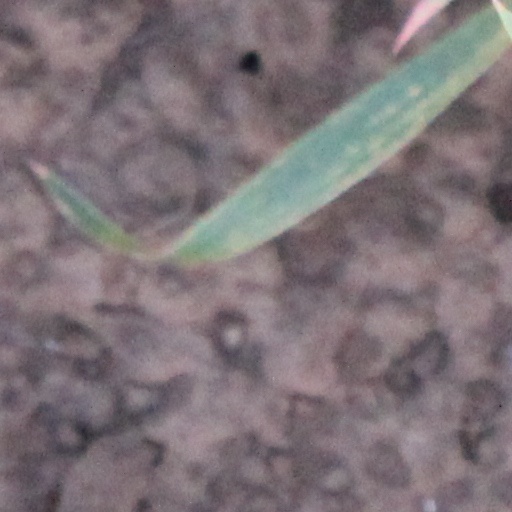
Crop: wheat